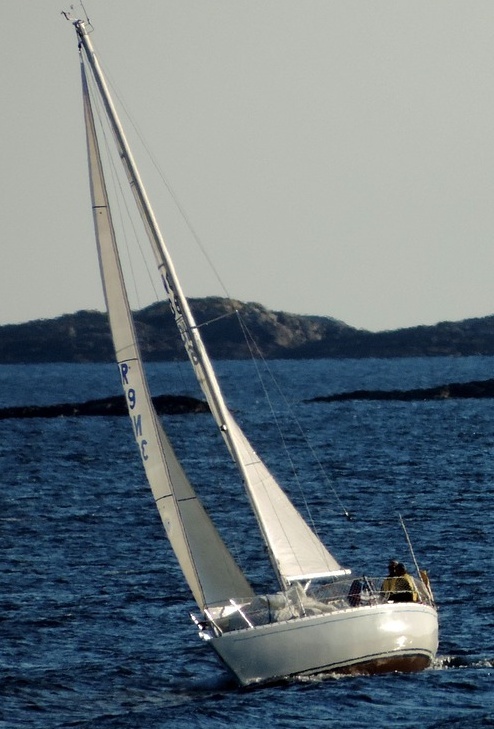
Vehicle type: Ships